Repetitor

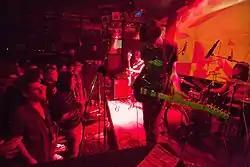
Repetitor performing live in Zagreb in 2009

The songs from both compilations appeared on their debut album, "Sve što vidim je prvi put" ("Everything I See Is For The First Time"), released by the Serbian independent record label Odličan Hrčak on October 30, 2008. The material, consisting of thirteen songs, was recorded at the Belgrade Digimedia Studio, during April 2008, and the Pula Partyzan Studio, in May and produced by Boris Mladenović of Jaboli and Velikir Prezir. The album brought positive critics, with the famous Serbian and former Yugoslav critic Dragan Ambrozić describing the album as "probably the most authentic celebration of the history of the domestic rock and roll ever, without outflanking anyone". Beside the CD edition of the album, it had also been released in mp3 format available for free digital download at the EXIT festival official site, as well as the band Myspace page.